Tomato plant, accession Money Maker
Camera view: horizontal (90 deg, fisheye); turntable rotation: 210 degrees
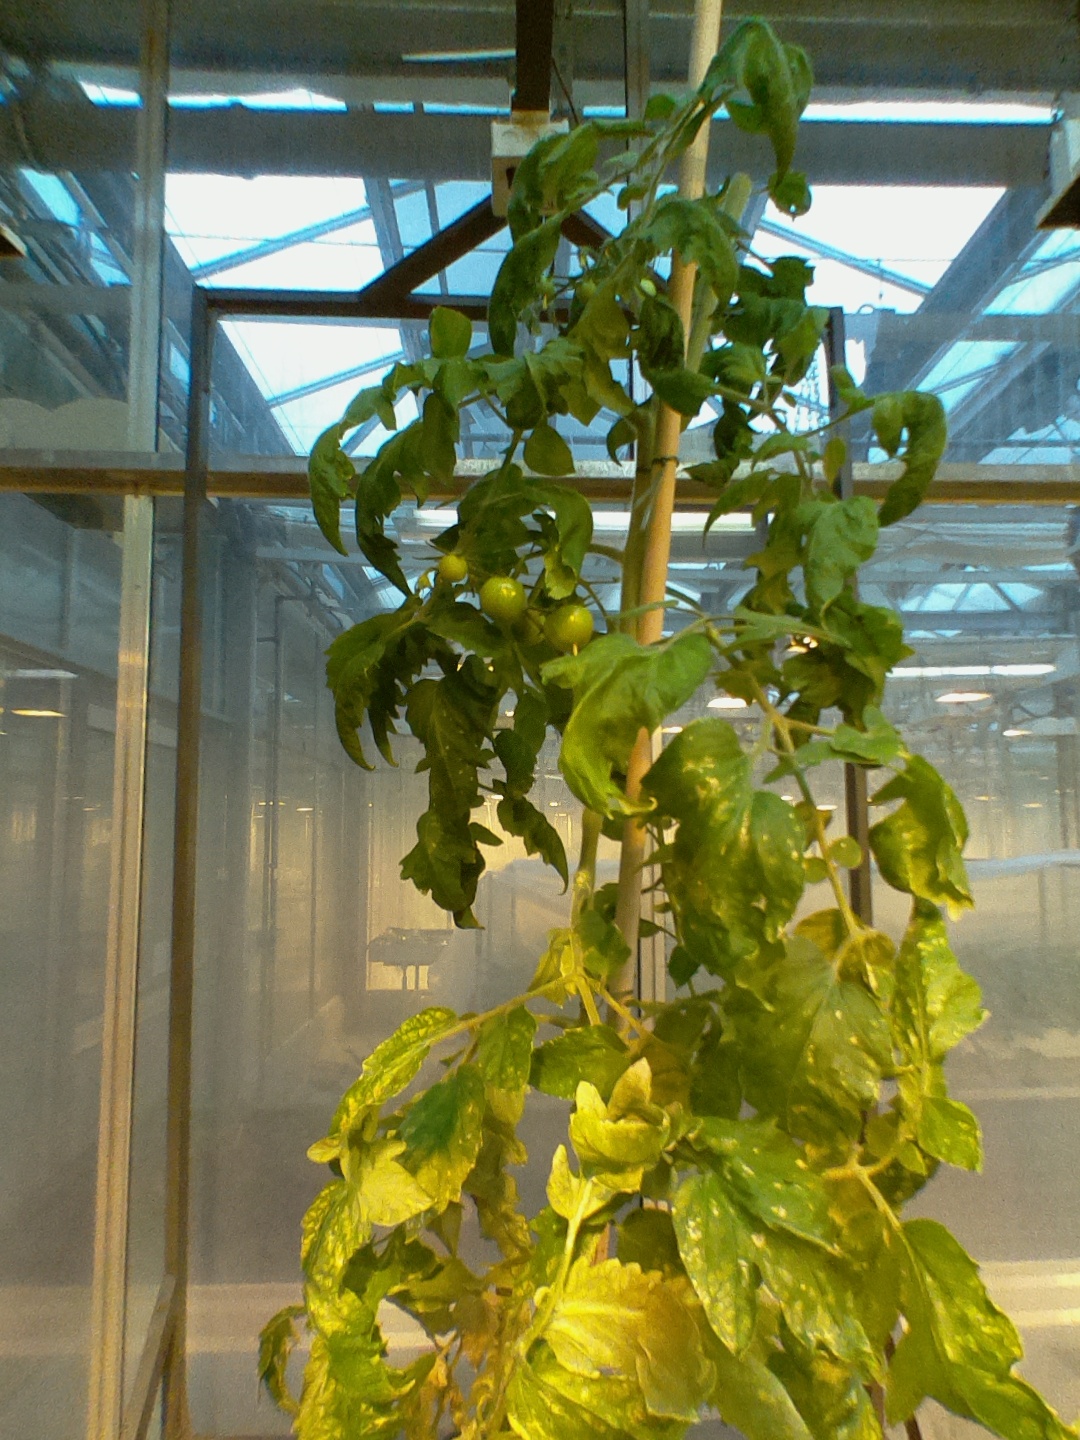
BBCH growth stage 72: 20%-30% of final fruit size